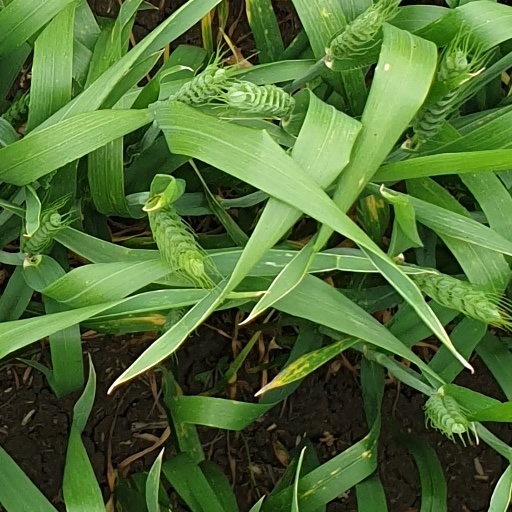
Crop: wheat